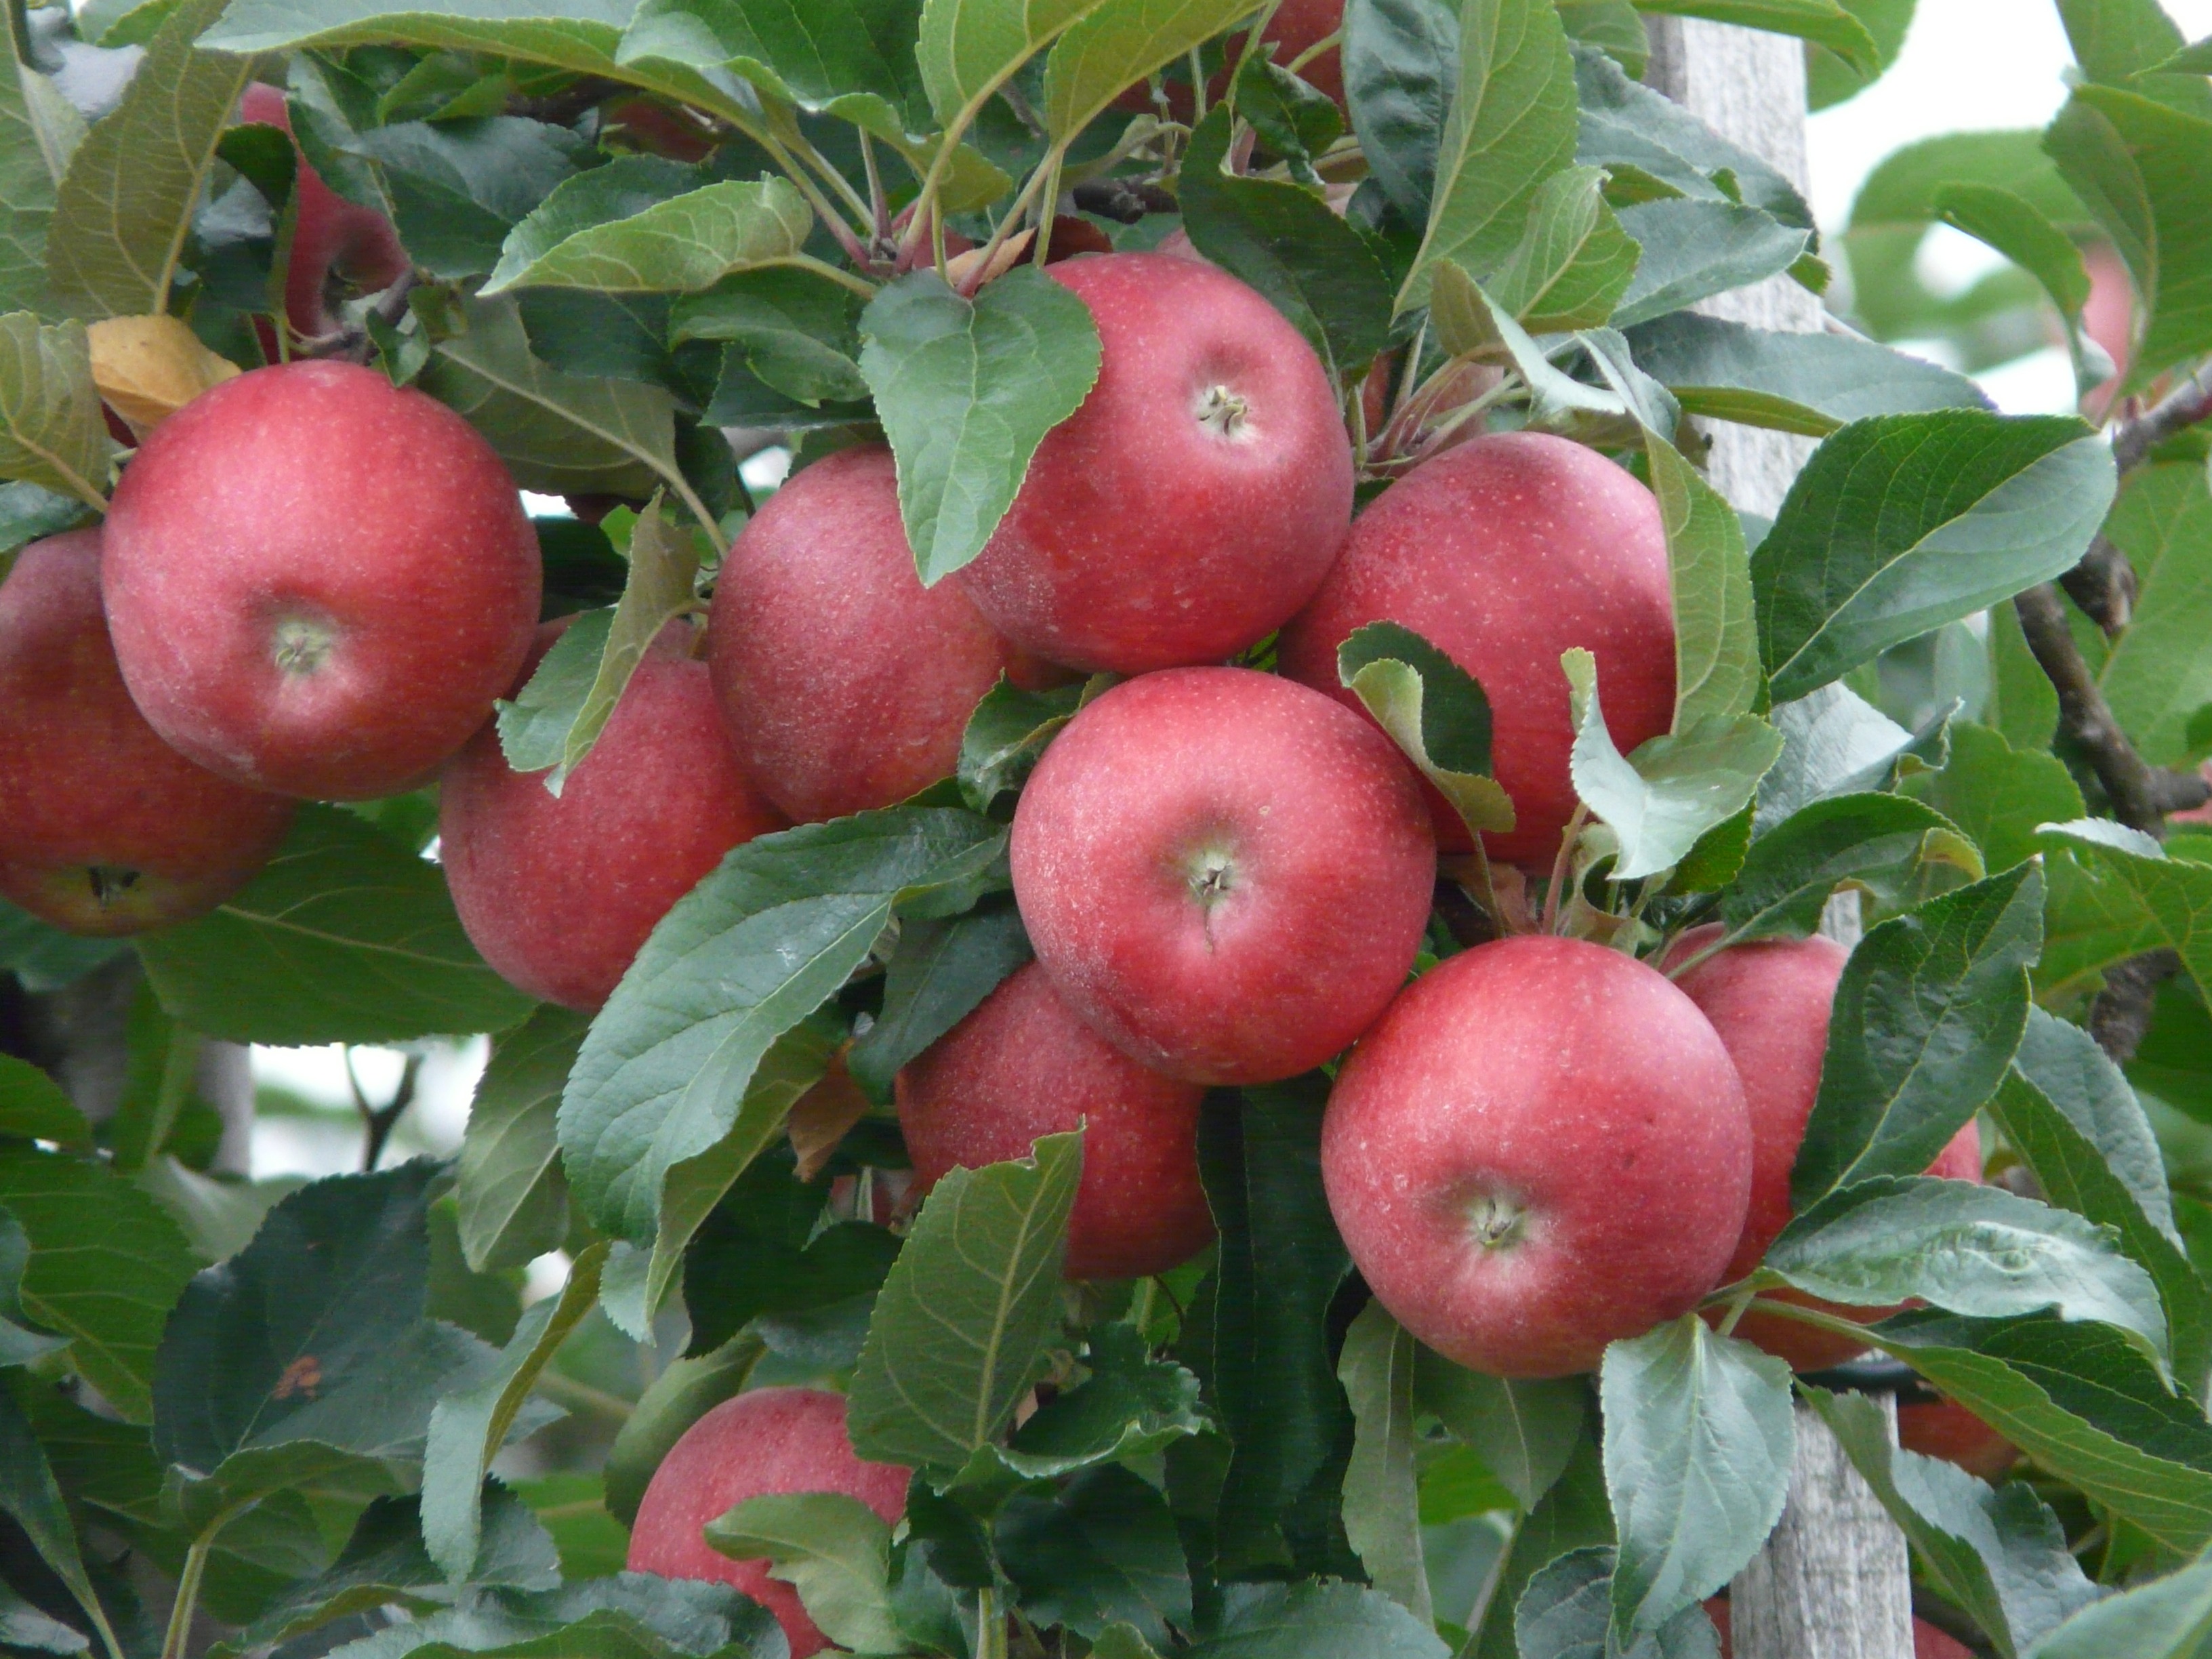
apple, plant, fruit, flower, ripe, food, red, harvest, produce, autumn, healthy, shrub, vitamins, frisch, apple tree, apple orchard, flowering plant, rose family, acerola, malpighia, land plant